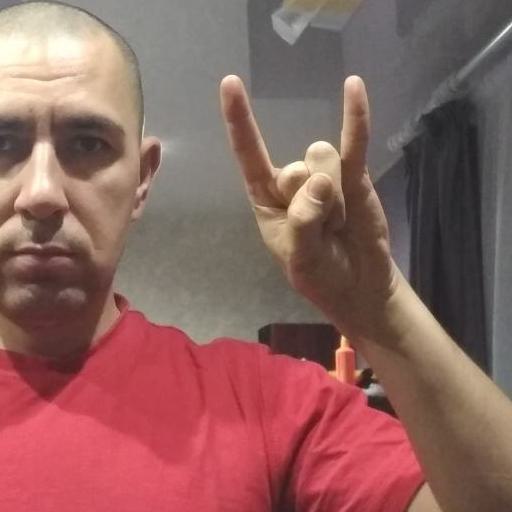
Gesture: rock